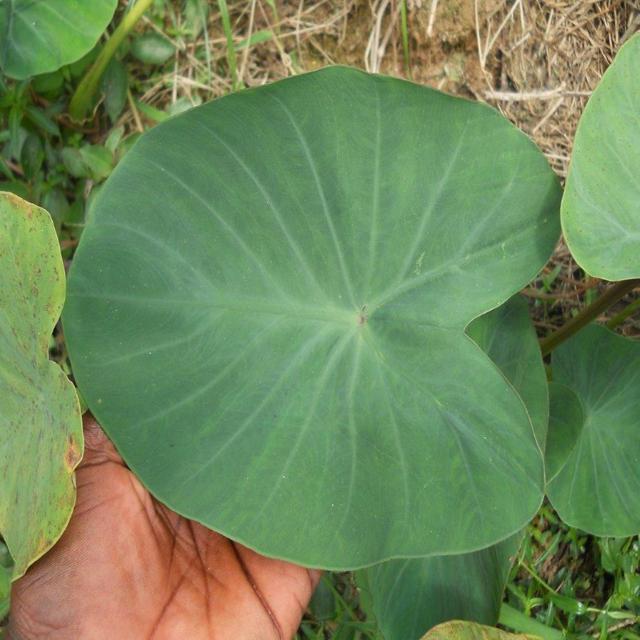
Label: Healthy